Qixinggang station

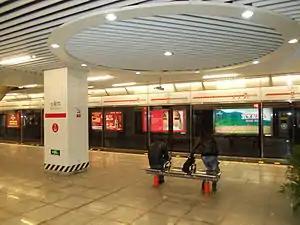

Qixinggang is a station on Line 1 of Chongqing Rail Transit in Chongqing Municipality, China. It is located in Yuzhong District. It opened in 2011.